Calpernia Addams

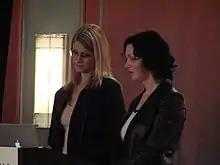
Addams and Andrea James at the Out and Equal Workplace Summit

In 2002, she formed Deep Stealth Productions in Hollywood with Andrea James. Deep Stealth creates educational and entertainment material around gender-identification issues and the experiences of differently-gendered people. Addams and James coached Felicity Huffman for her Academy Award-nominated performance as a transgender woman in the film "Transamerica".